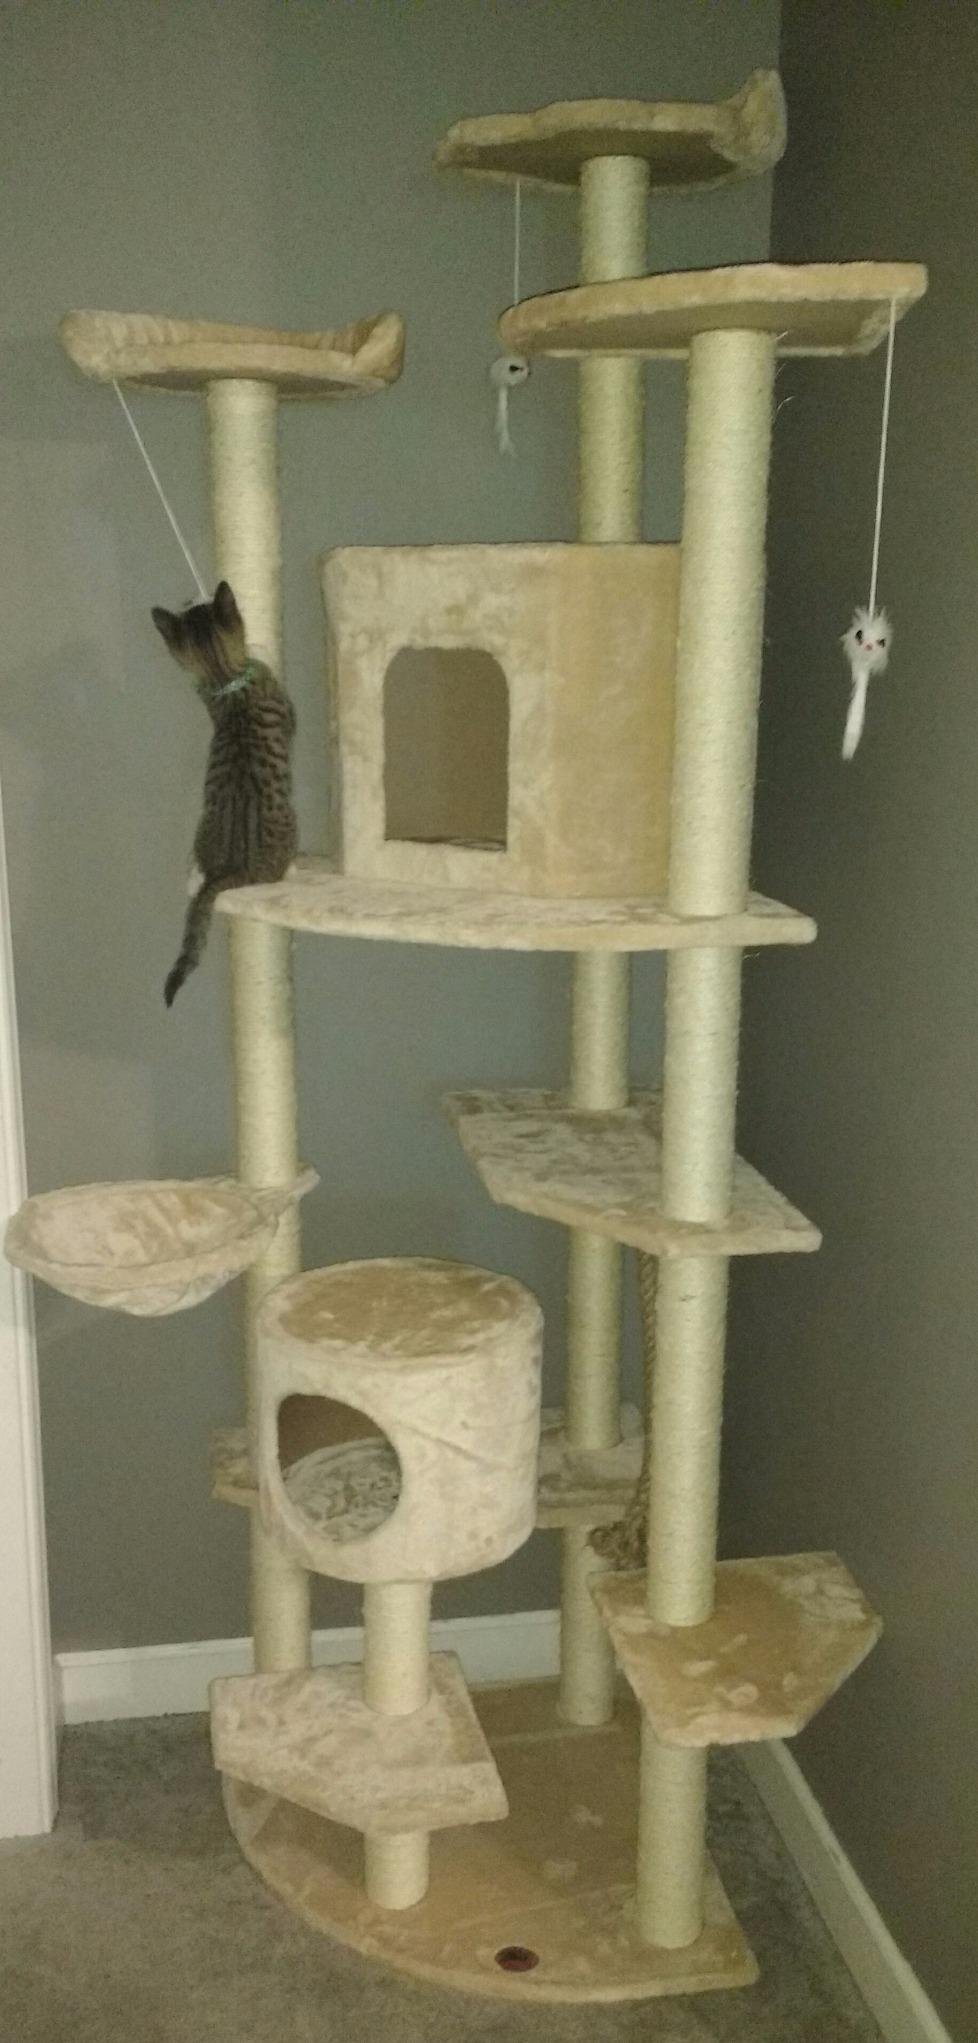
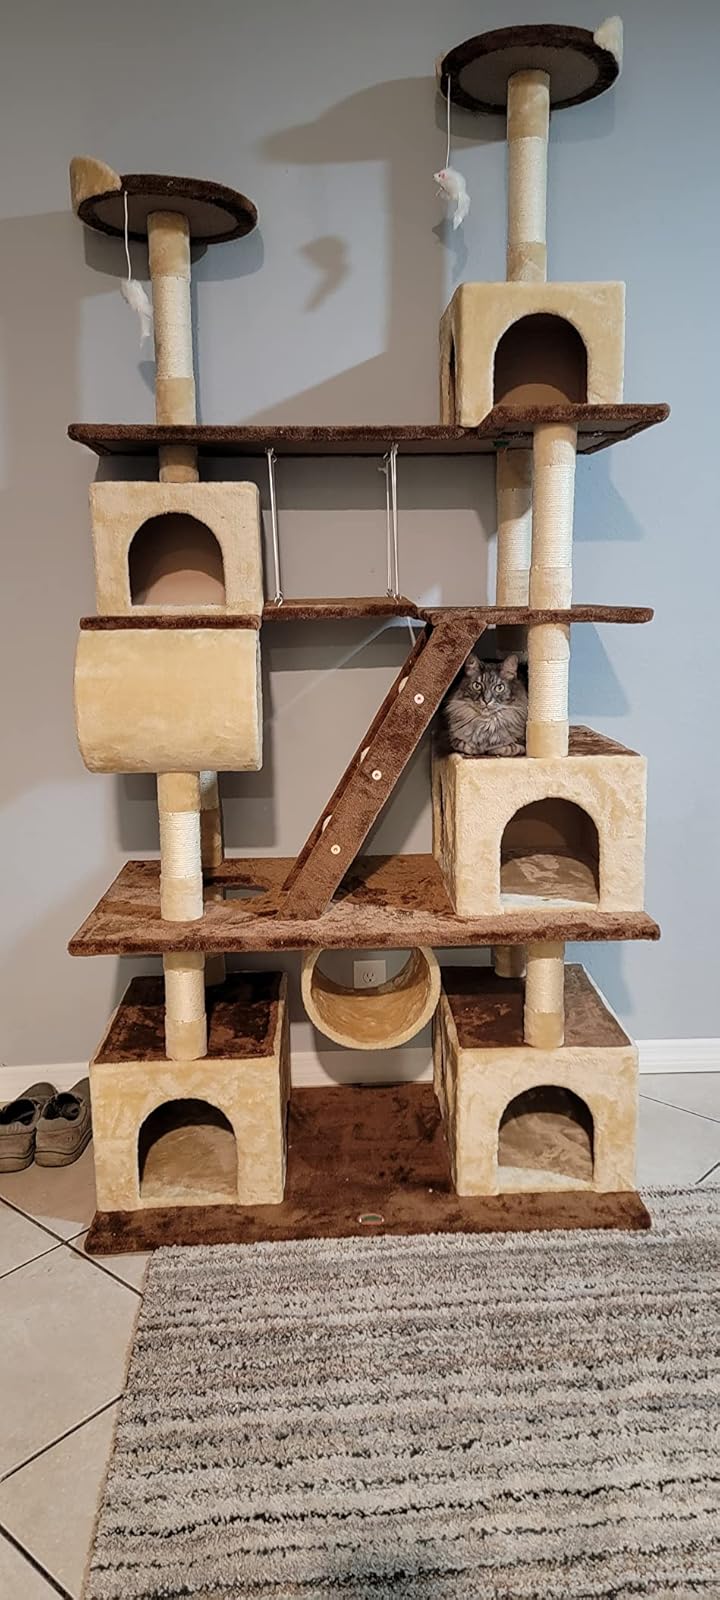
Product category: items_cat tree
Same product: no